Bizen Province

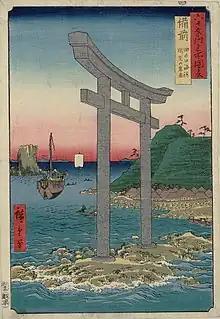
Hiroshige "ukiyo-e" "Bizen" in "The Famous Scenes of the Sixty States" (六十余州名所図会)

After its conquest, the ancient Kingdom of Kibi became Kibi Province. It was divided into Bizen (備前), Bitchū (備中), and Bingo (備後) Provinces in the "Ritsuryō" administrative reforms in the late 7th century, with "Bizen" taking the first "kanji" of its name from "Kibi" and the second from its geographic position closest to the capital. Bizen Province at this time included the territory of what would later become Mimasaka Province, Tsurashima (Torago, Kojima County), Shōdoshima, and the northern part of the Naoshima Islands. In 713, the six northern counties of Eita, Katsuta, Tomata, Kume and Mashima were separated from Bizen to form Mimasaka Province.